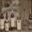
Label: bottle